Goldline International

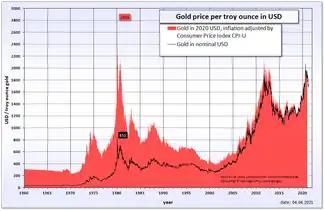
Price of of gold since 1960 in nominal US-Dollars and inflation adjusted by Consumer Price Index CPI-U.

Prices ranged from as low as 5% for bullion coins and as high as 54% for unusual and historical coins. While giving Goldline an A+ rating according to the "New York Times", the BBB declared that it was standing by the company as it was "a company with not that many complaints" and that "there was a remarkable difference in how each one addressed complaints" when it came to BBB complaints, still wrote "Guaranteed profits are an illusion" in conjunction with certain advertising campaigns.